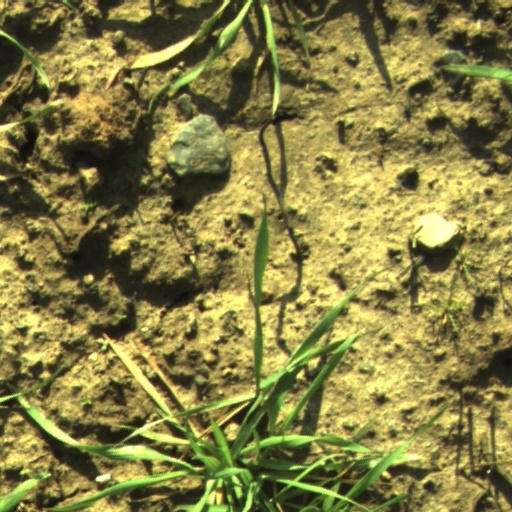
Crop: wheat